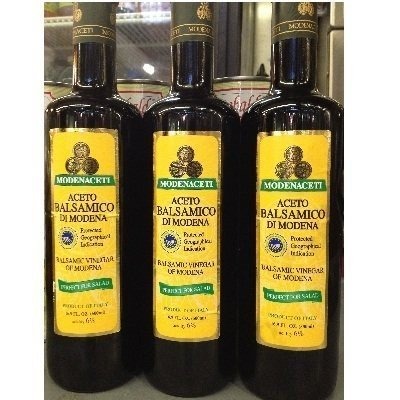
Item Name: Modenaceti, Vinegar Balsamic, 16.9 OZ (Pack of 12) ( Value Bulk Multi-pack)
Value: 202.8
Unit: Fl Oz

Price: 12.855